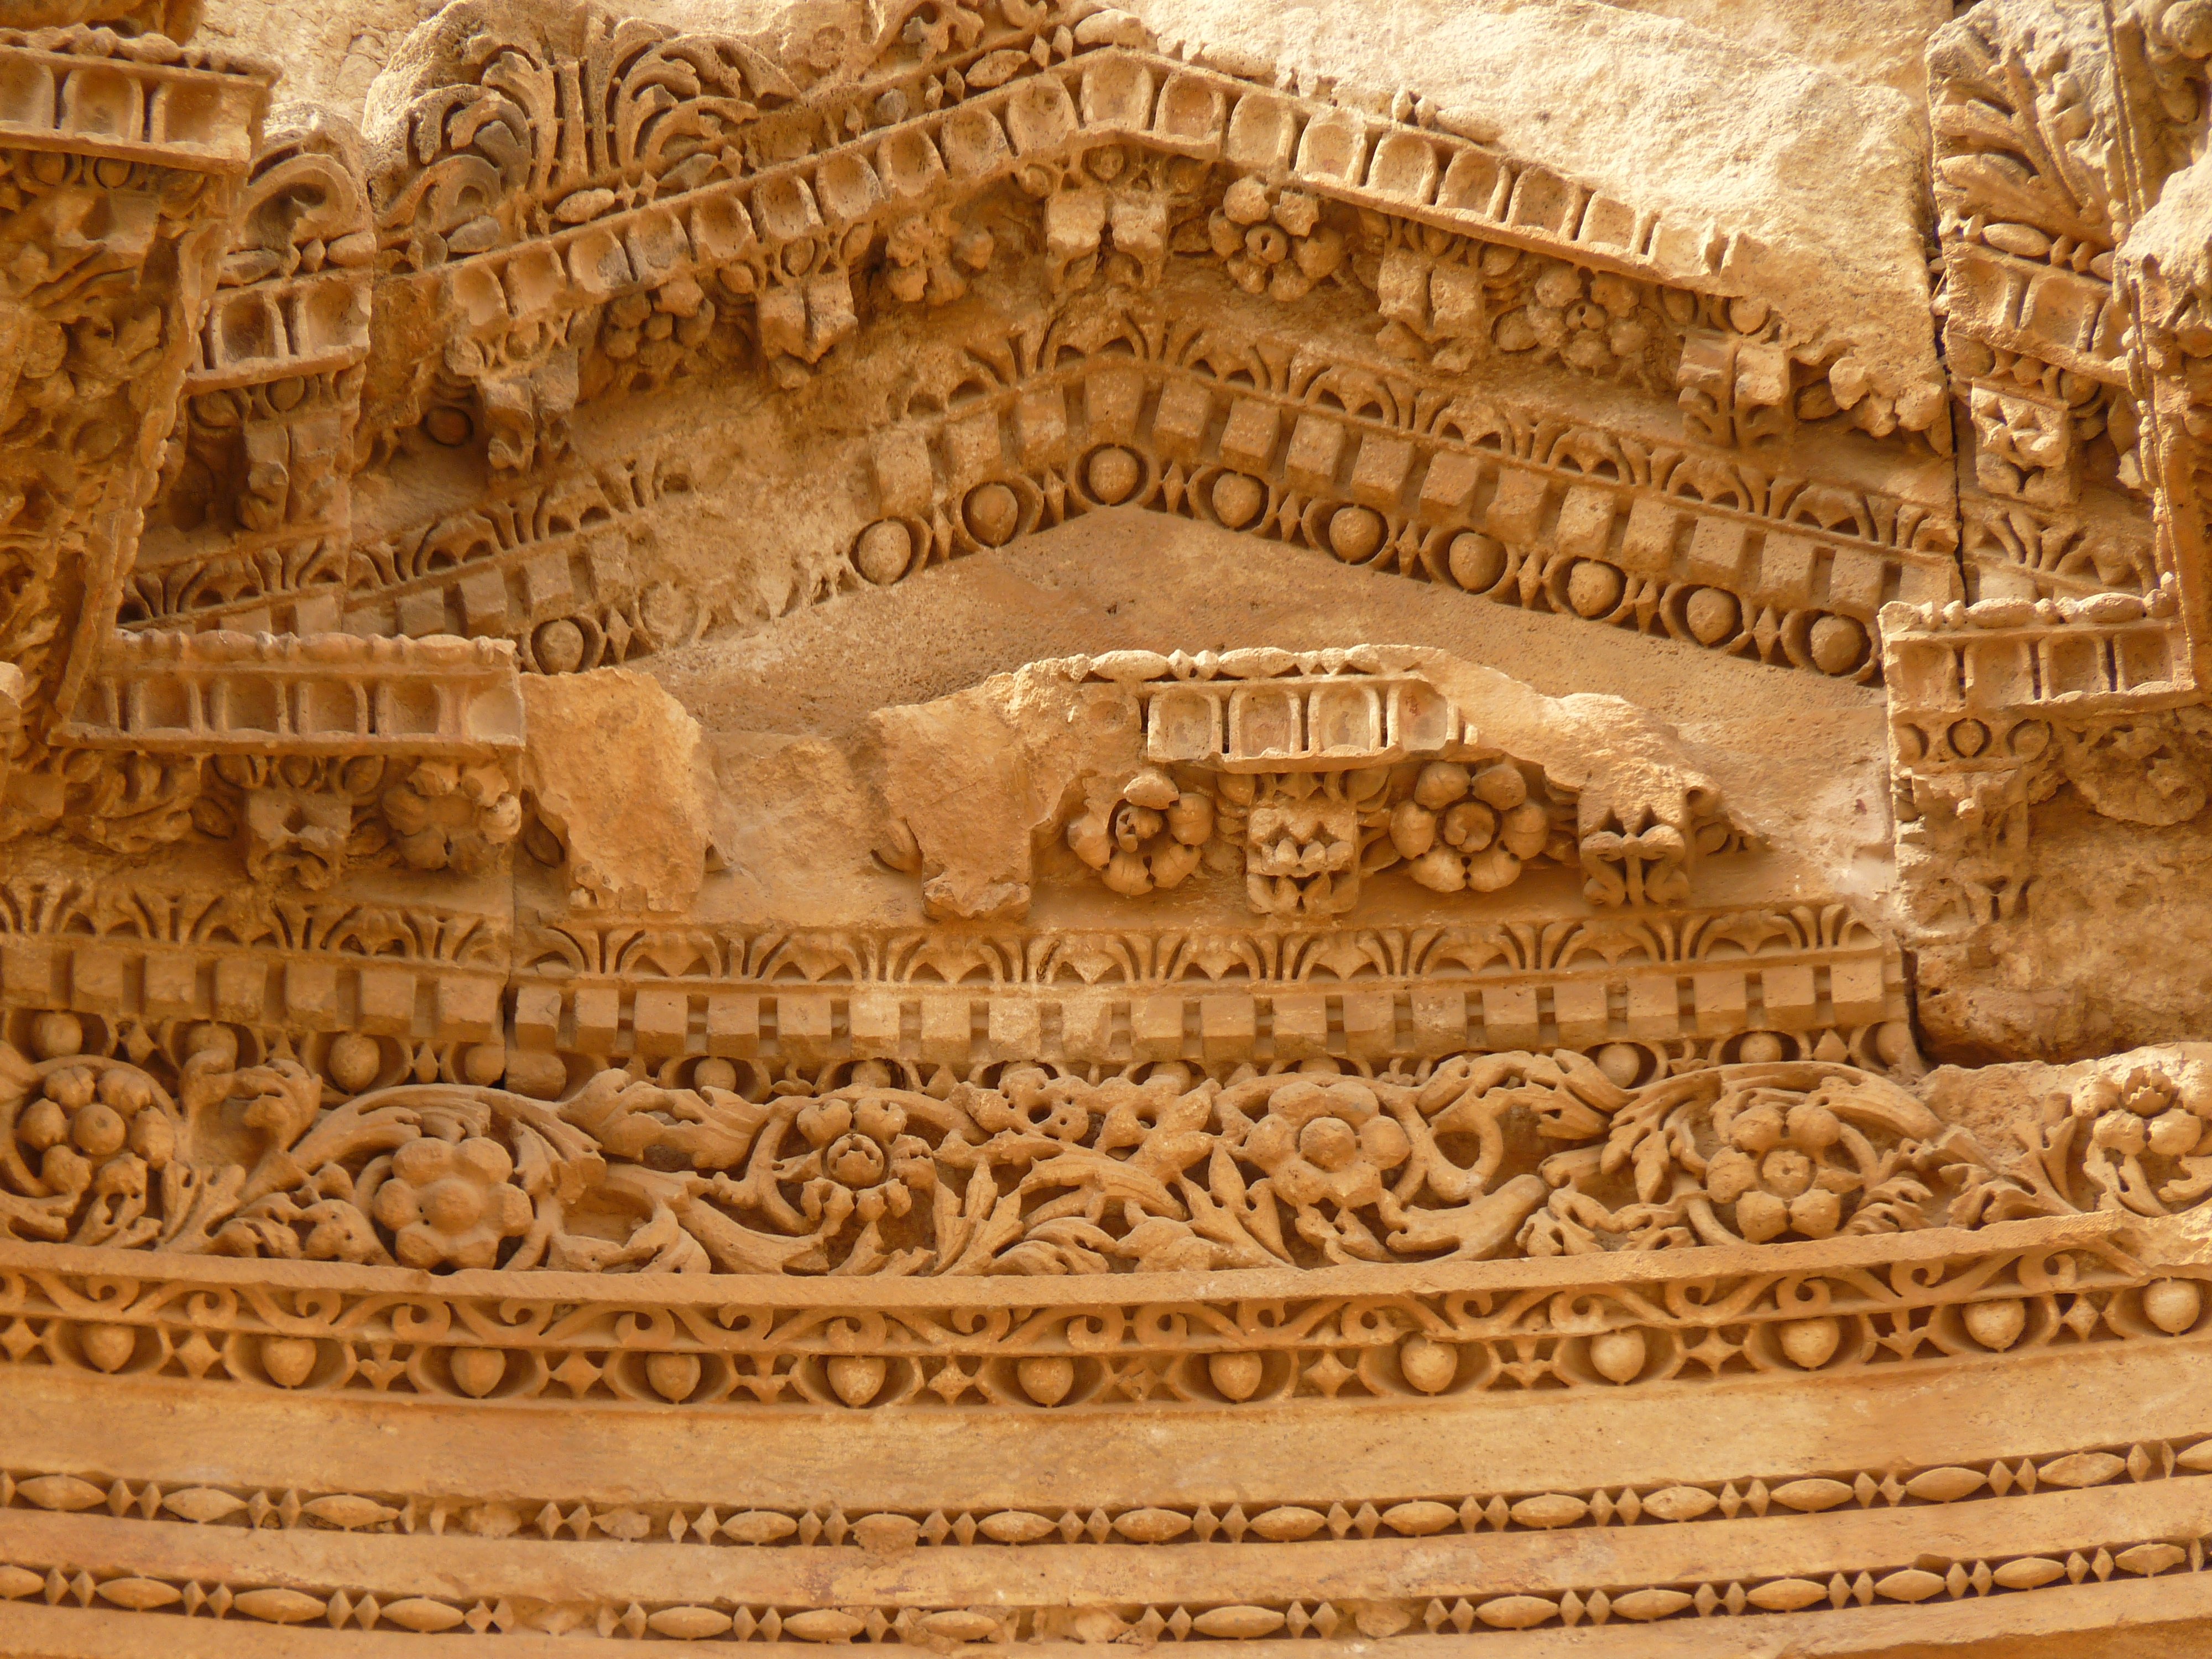
structure, palace, stone, travel, holiday, ruin, place of worship, ornament, jordan, temple, carving, relief, gerasa, middle east, archaeological site, stone carving, hindu temple, ancient history, maya civilization, jerash